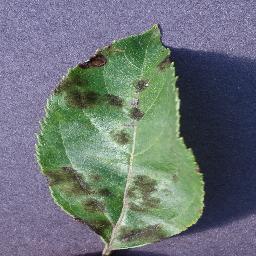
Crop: apple
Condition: scab